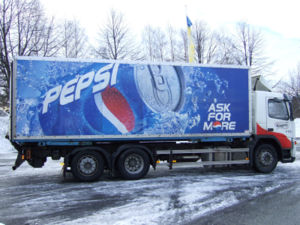
PepsiCo
En Pepsi-lastbil
PepsiCo er en amerikansk fødevarekoncern. Koncernen producerer drikkevarer såsom sodavandsprodukter og madvarer såsom snacks.